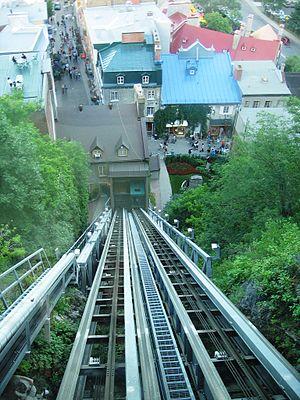
Le funiculaire du Vieux-Québec est un ascenseur incliné touristique qui relie le Petit Champlain dans la Basse-Ville à la terrasse Dufferin en haut du Cap Diamant.